Dickinson County, Michigan

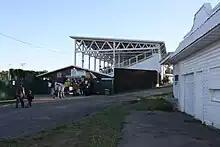
Dickinson County fairgrounds

The 2010 American Community Survey 3-year estimate indicated the median income for a household in the county was $42,331 and the median income for a family was $52,222. Males had a median income of $31,402 versus $14,957 for females. The per capita income for the county was $22,583. About 3.4% of families and 10.9% of the population were below the poverty line, including 11.4% of those under the age 18 and 11.3% of those age 65 or over.